Sand Springs Railway

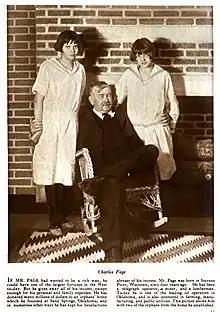
Charles Page, seen with two orphans at his children's home, was the founder of the Sand Springs Railway

The Sand Springs Interurban Railway was incorporated on February 6, 1911 by Charles Page, a wealthy industrialist. Page had previously started a home for needy children at Sand Springs, Oklahoma, in 1908, and the railroad served both the home and the "model city" he planned to build. Page additionally offered incentives for factories to build in Sand Springs, including $200,000 and free supplies of gas. From the beginning, the railroad was officially designated as a funding source for the Sand Springs Home, and was to terminate at an amusement park in Sand Springs also to be built by Page.